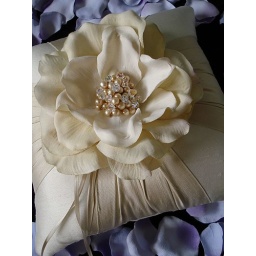
Gorgeous pearl and crystal centered flower over champagne sashes. This ring bearer pillow is stunning.